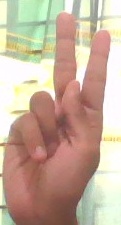
ASL sign: K